Strip club

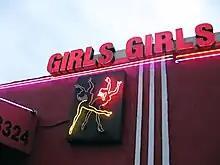
Neon "Girls Girls Girls" sign on the front of club Burlesque with nude dancers in outline (North Hollywood, Los Angeles, California, U.S.)

Bouncers are security personnel. They are typically relatively large and physically strong males, who enforce club policy and maintain order in and around the premises. In some cases, on-duty law enforcement may be on site if a club is viewed by authorities as a location with a high enough crime risk. More commonly, privately hired security (including off-duty police) are contracted to guard the premises. Bouncers can also double as doormen or disc jockeys (DJs); serving as hosts and maintaining the flow of entertainment and even cuing music for the dance sets. Where a DJ is not present, music may be provided via either a jukebox or sometimes live musicians.